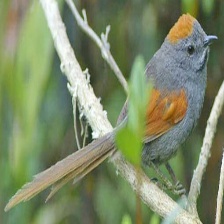
Species: AZARAS SPINETAIL
Scientific name: SYNALLAXIS AZARAE